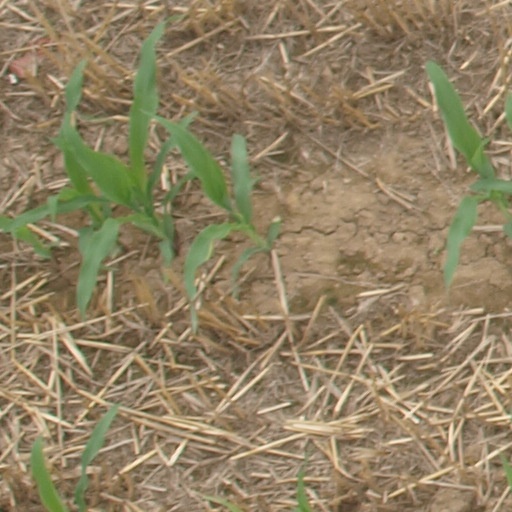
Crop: maize; corn